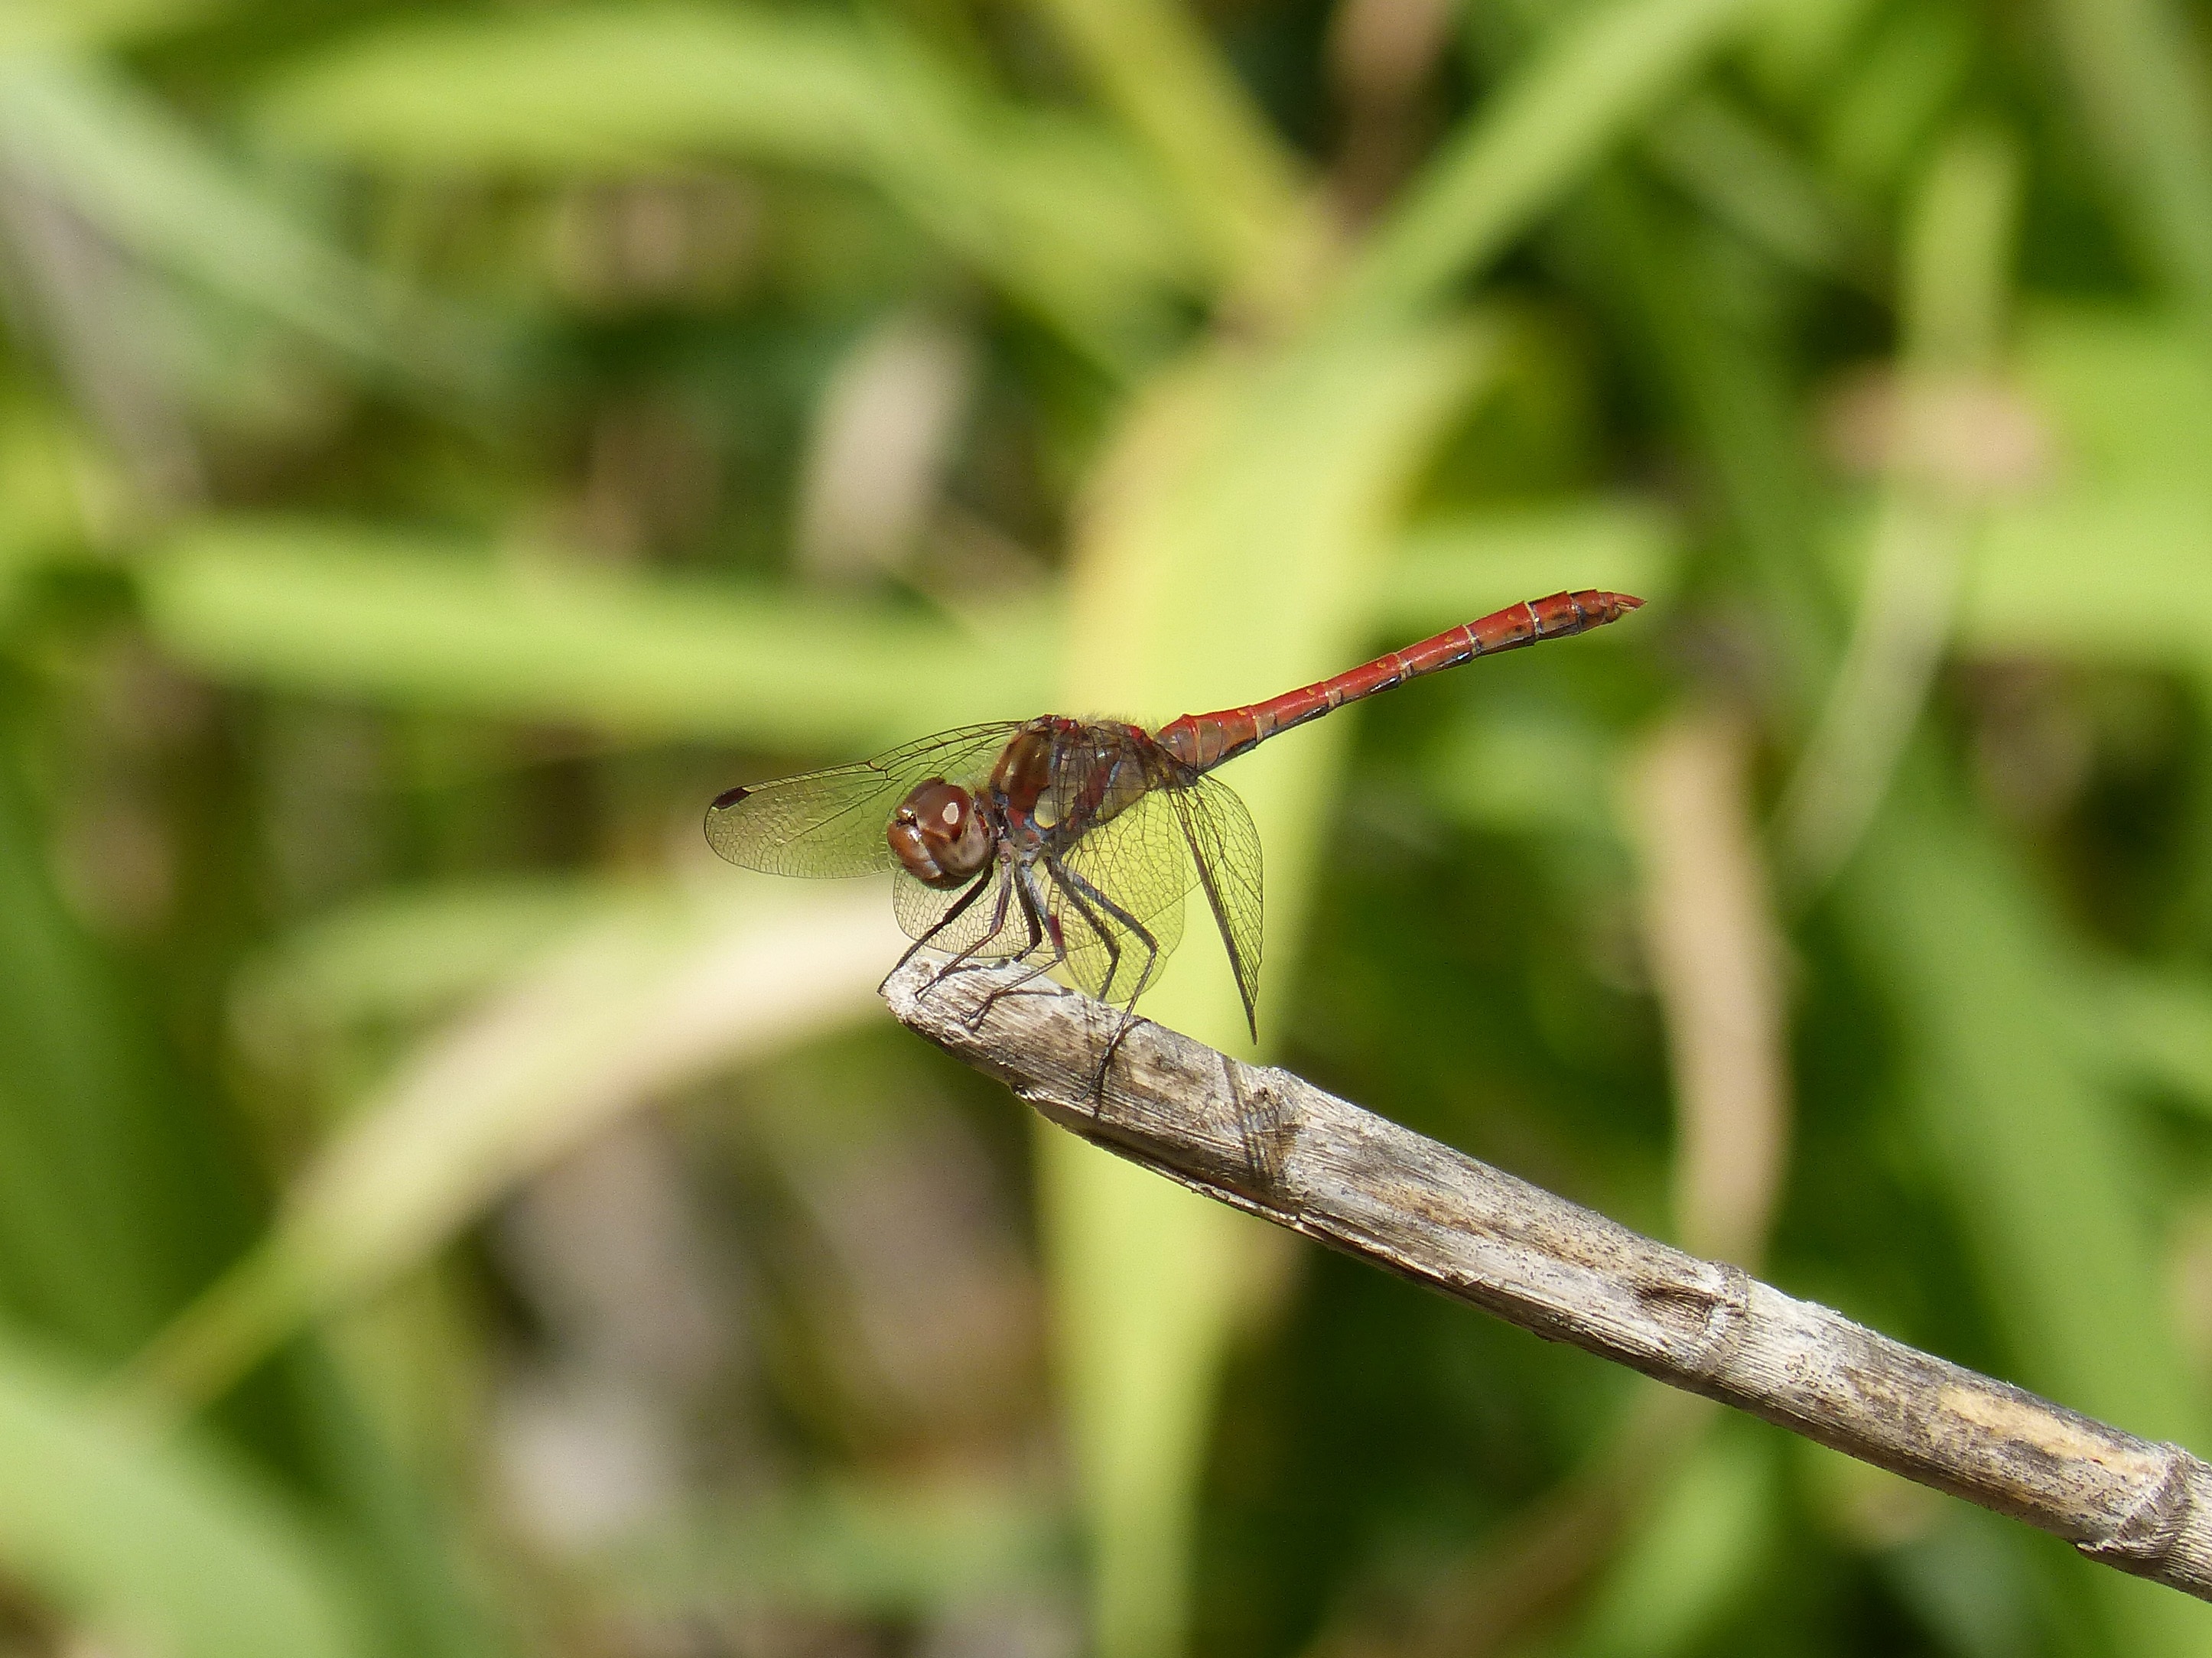
grass, green, insect, fauna, invertebrate, close up, dragonfly, wetland, cane, damselfly, macro photography, arthropod, sympetrum striolatum, winged insect, red dragonfly, libelulido, plant stem, dragonflies and damseflies, net winged insects